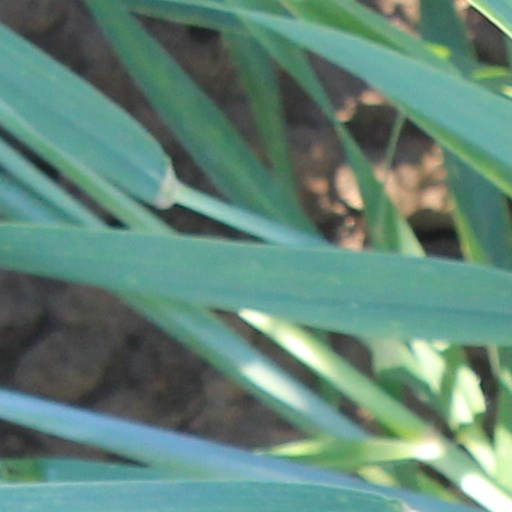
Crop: wheat